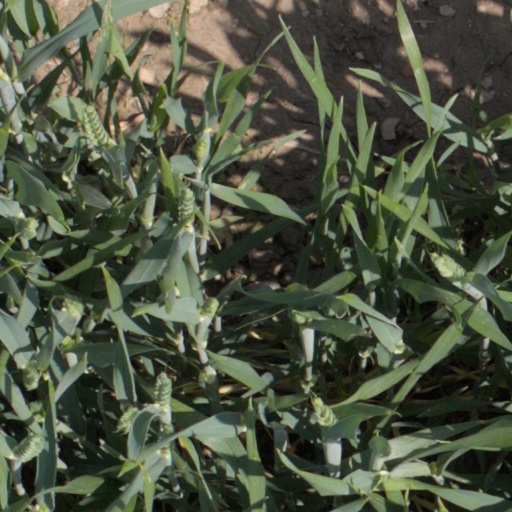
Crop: wheat